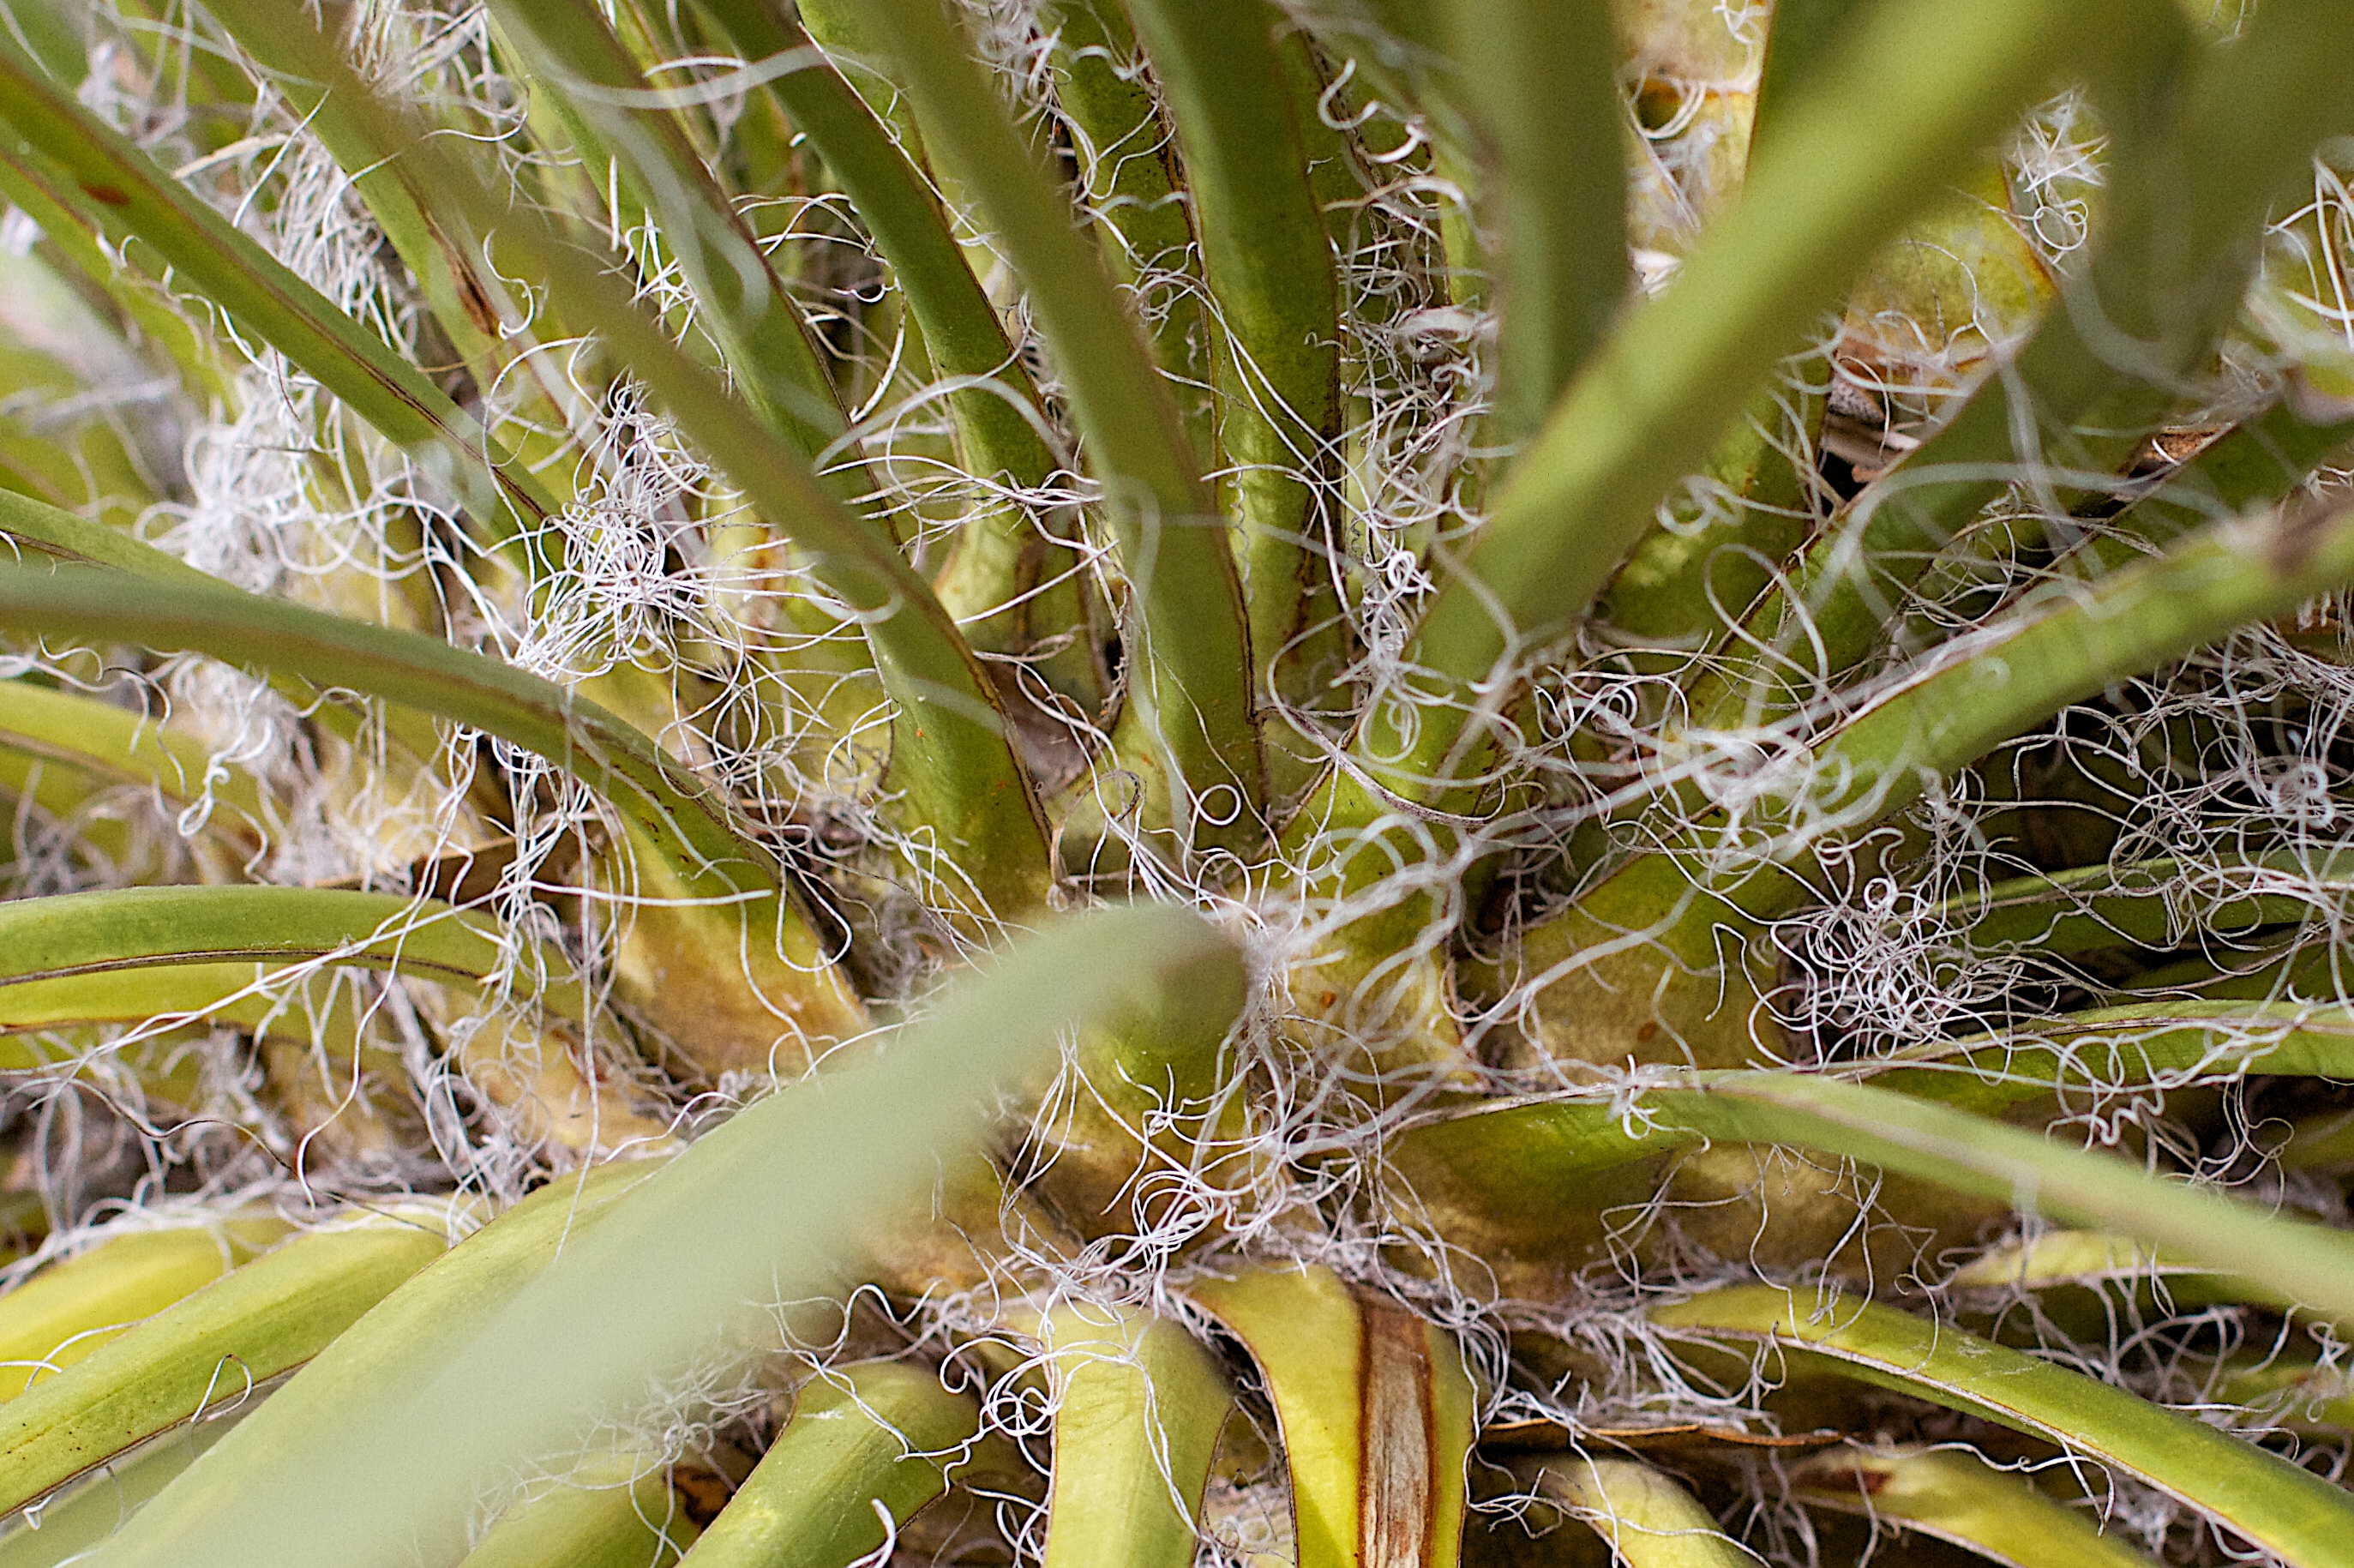
tree, nature, grass, branch, plant, leaf, flower, frost, green, produce, botany, flora, close up, macro photography, flowering plant, grass family, plant stem, land plant, thorns spines and prickles, arecales